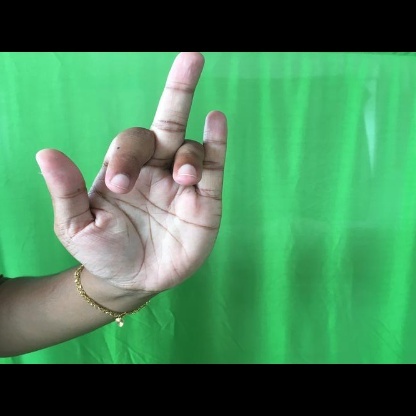
Mudra: Shukatundam